Llandudno Lifeboat Station

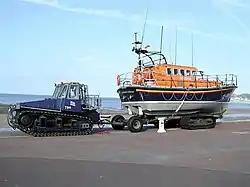
Llandudno's previous lifeboat, while sat on its transport trailer, with sea-tow Talus MB-H tractor

Llandudno was scheduled to receive a new All-weather lifeboat in 2015, but the existing lifeboat station was too small to house it. In previous years, a number of attempts had been made to relocate the lifeboat station without success, due to planning complaints raised by local hoteliers, who did not want a lifeboat station interrupting the view in front of their hotel. On the other hand, local residents around the existing lifeboat station complained of the ground shaking, every time a launch was undertaken.